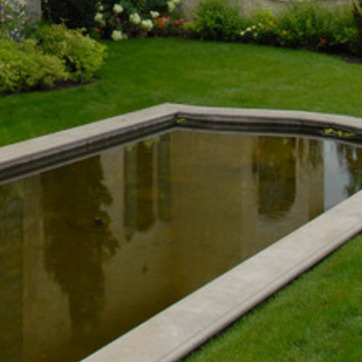
Material: water